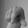
ASL letter: Q